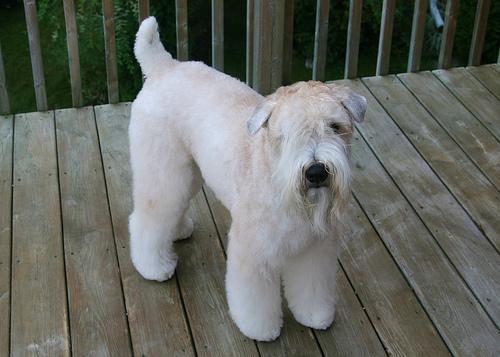
wheaten terrier